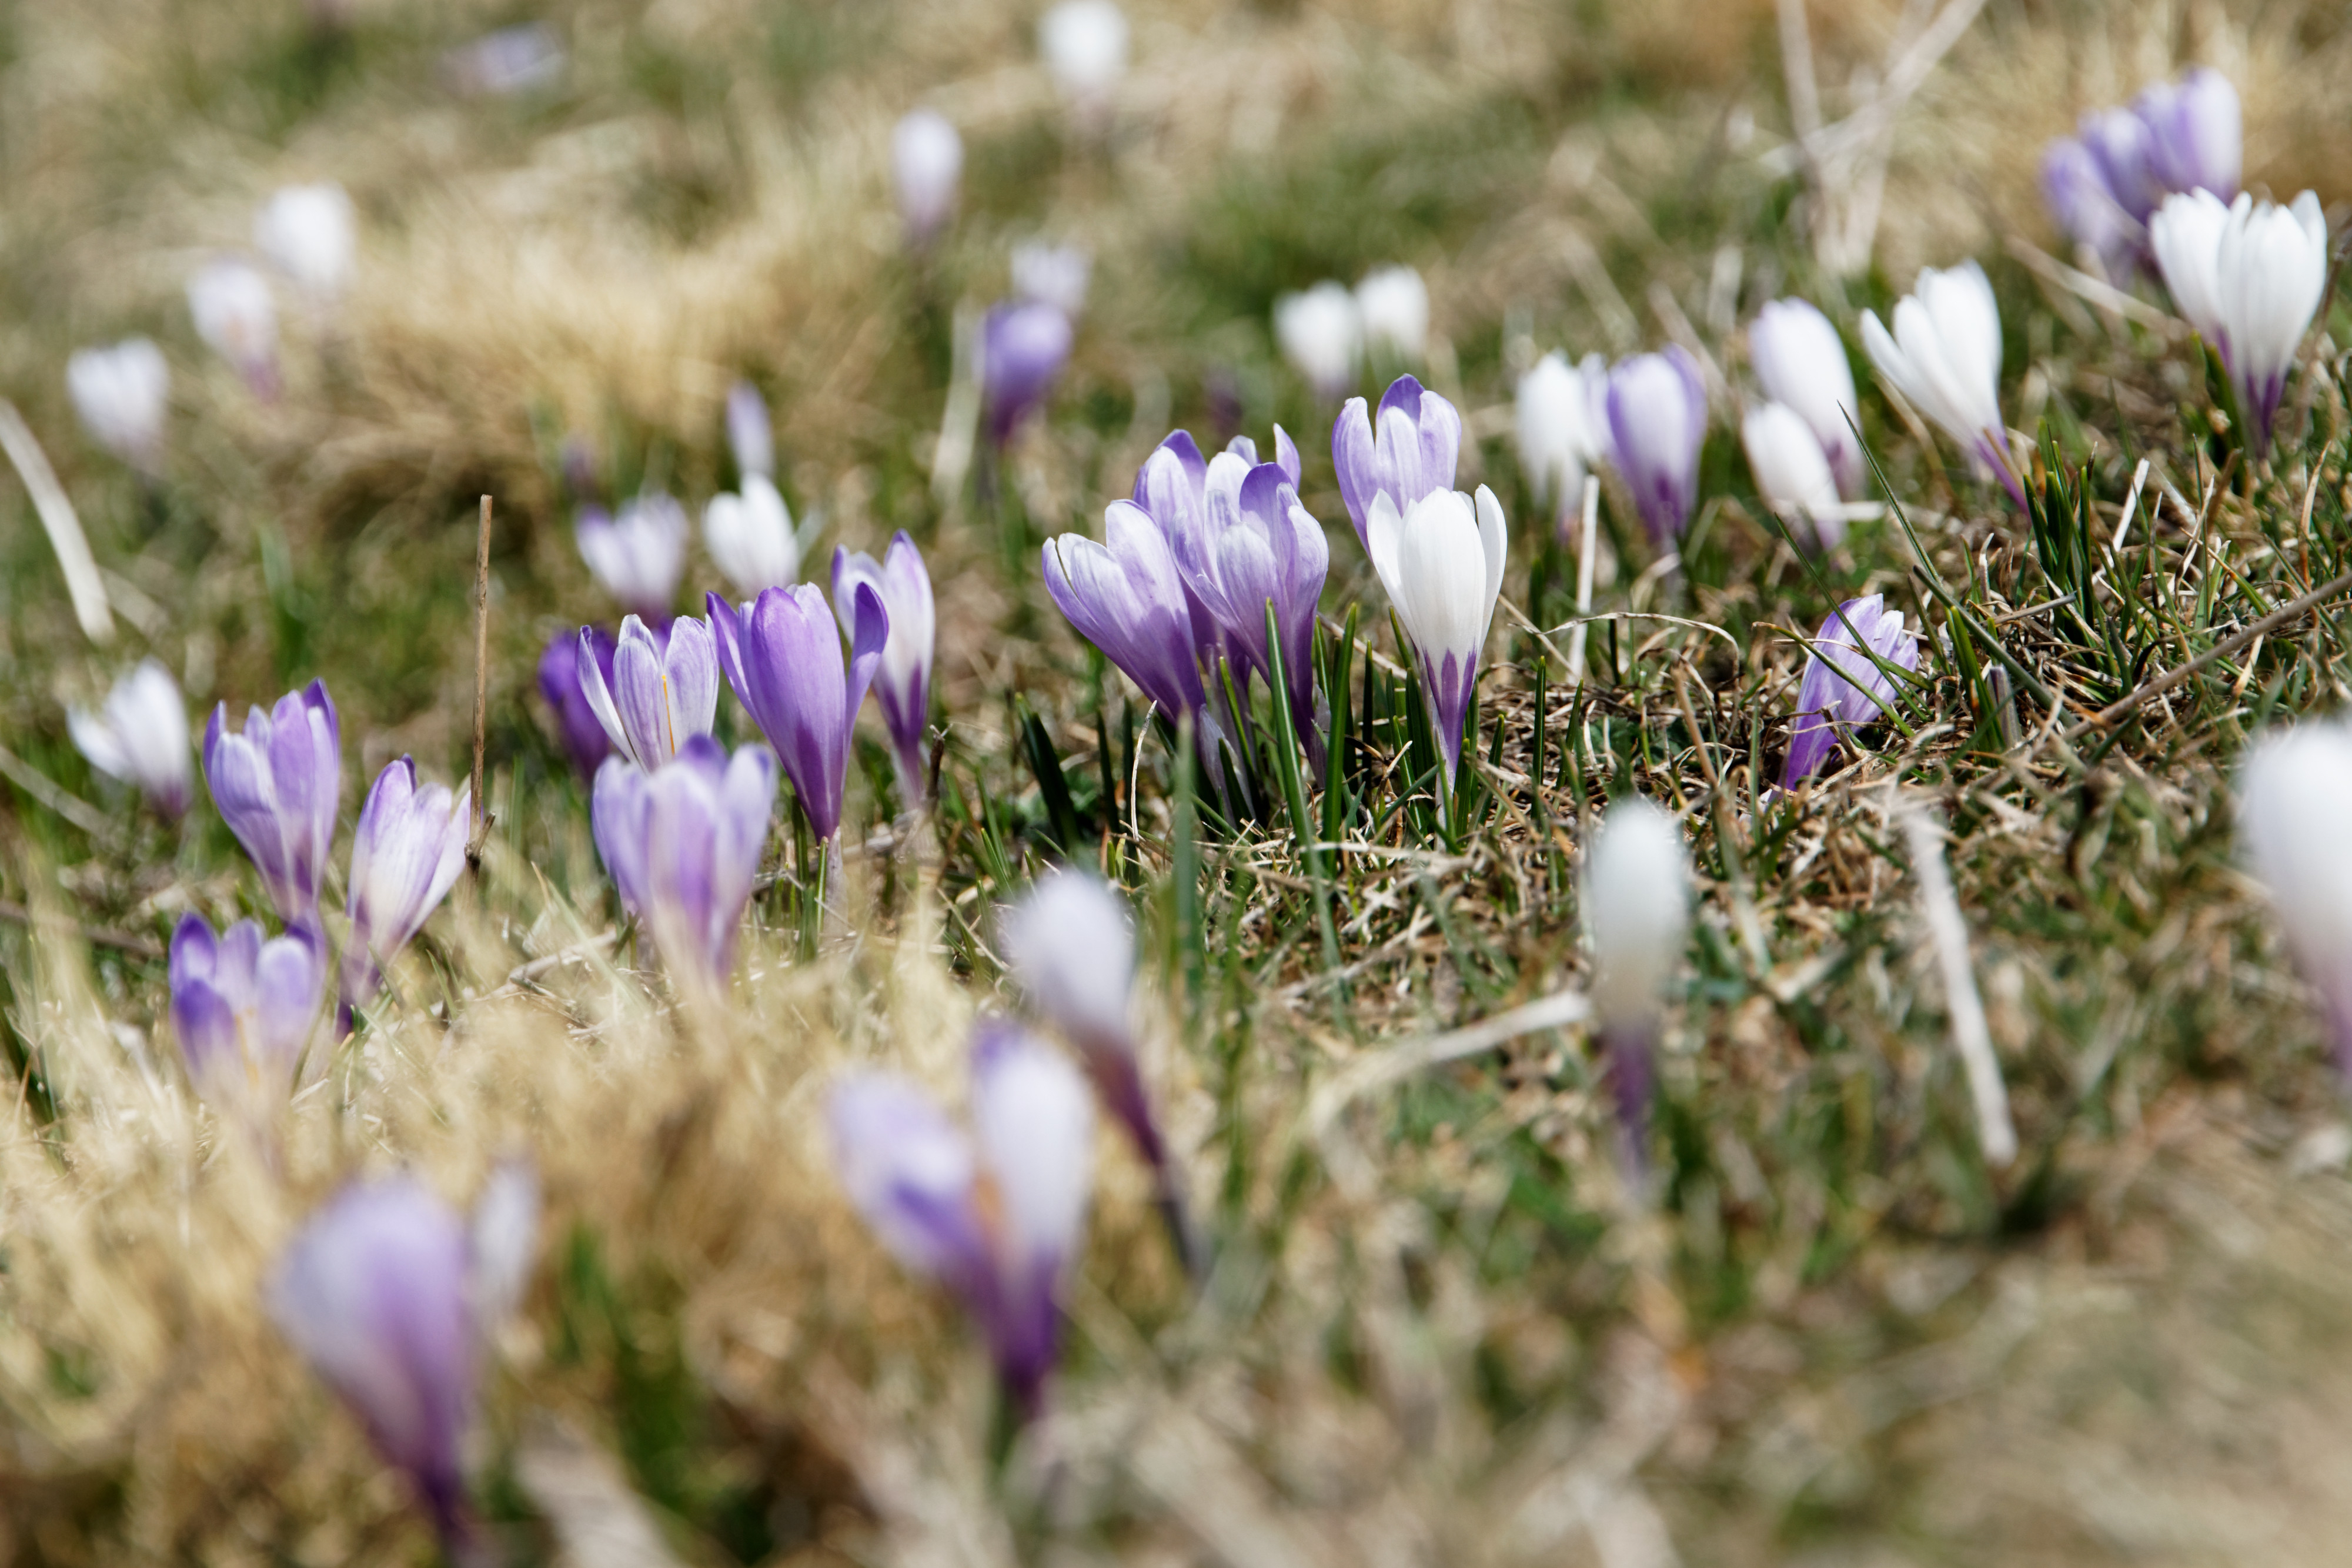
nature, grass, blossom, plant, field, meadow, flower, bloom, spring, bulb, botany, flora, wildflower, crocus, woodland, macro photography, flowering plant, grass family, land plant, iris family